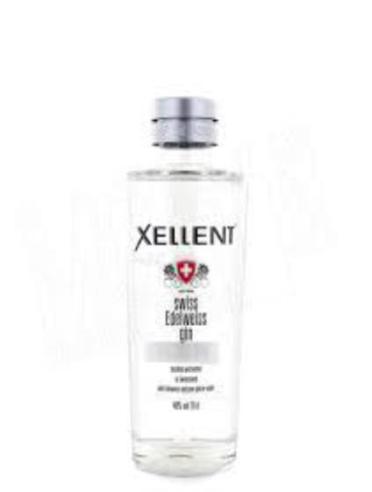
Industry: Necessities